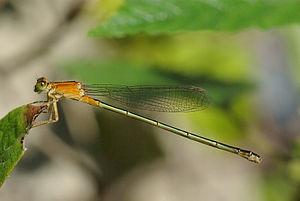
Ischnura senegalensis, une Demoiselle très commune en Afrique, dans le Moyen Orient, en Asie du Sud et de l'Est. 日本語: アオモンイトトンボ Female. This picture was taken at Osaka Japan. Camera Details: Camera: PENTAX K10D Lens: TAMRON SP AF90mm F/2.8 Di (Model272E)